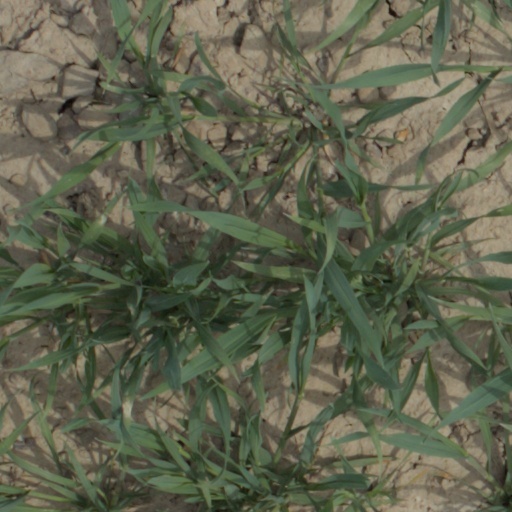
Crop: wheat